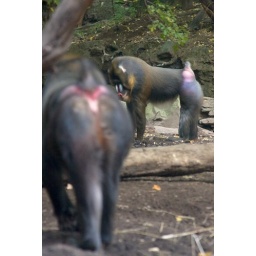
Male in the back, female or young male in the front.